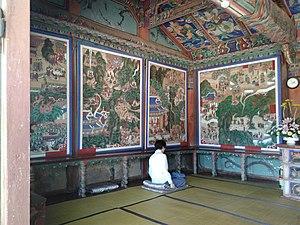
Les temples bouddhistes de Corée forment un élément important de la culture du pays. En Corée du Sud, ils sont officiellement au nombre de 926. Le bouddhisme a eu une influence considérable tout au long de l'histoire de la Corée depuis son introduction en 372. À l'écart du pouvoir depuis la dynastie Joseon, un grand nombre de ses temples se trouvent dans des vallées isolées. Comme dans le bouddhisme, le bouddha, le dharma et le sangha constituent les Trois Refuges, ils sont considérés comme inséparables et un temple inclut donc pratiquement toujours un monastère, ce qui veut dire qu'outre les bâtiments et les symboles liés au culte, il y a aussi des dortoirs et des locaux de service ainsi que des jardins. Le nom des temples coréens se termine en –sa, ce qui signifie temple.